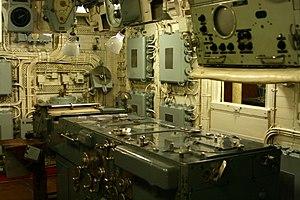
Salle de transmissions pour les canons de 6 pouces du HMS Belfast. L'objet principal est l'ordinateur calculant l'élévation et la direction du tir."